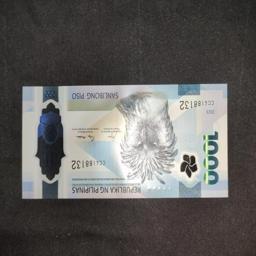
Label: 1000_New_Front